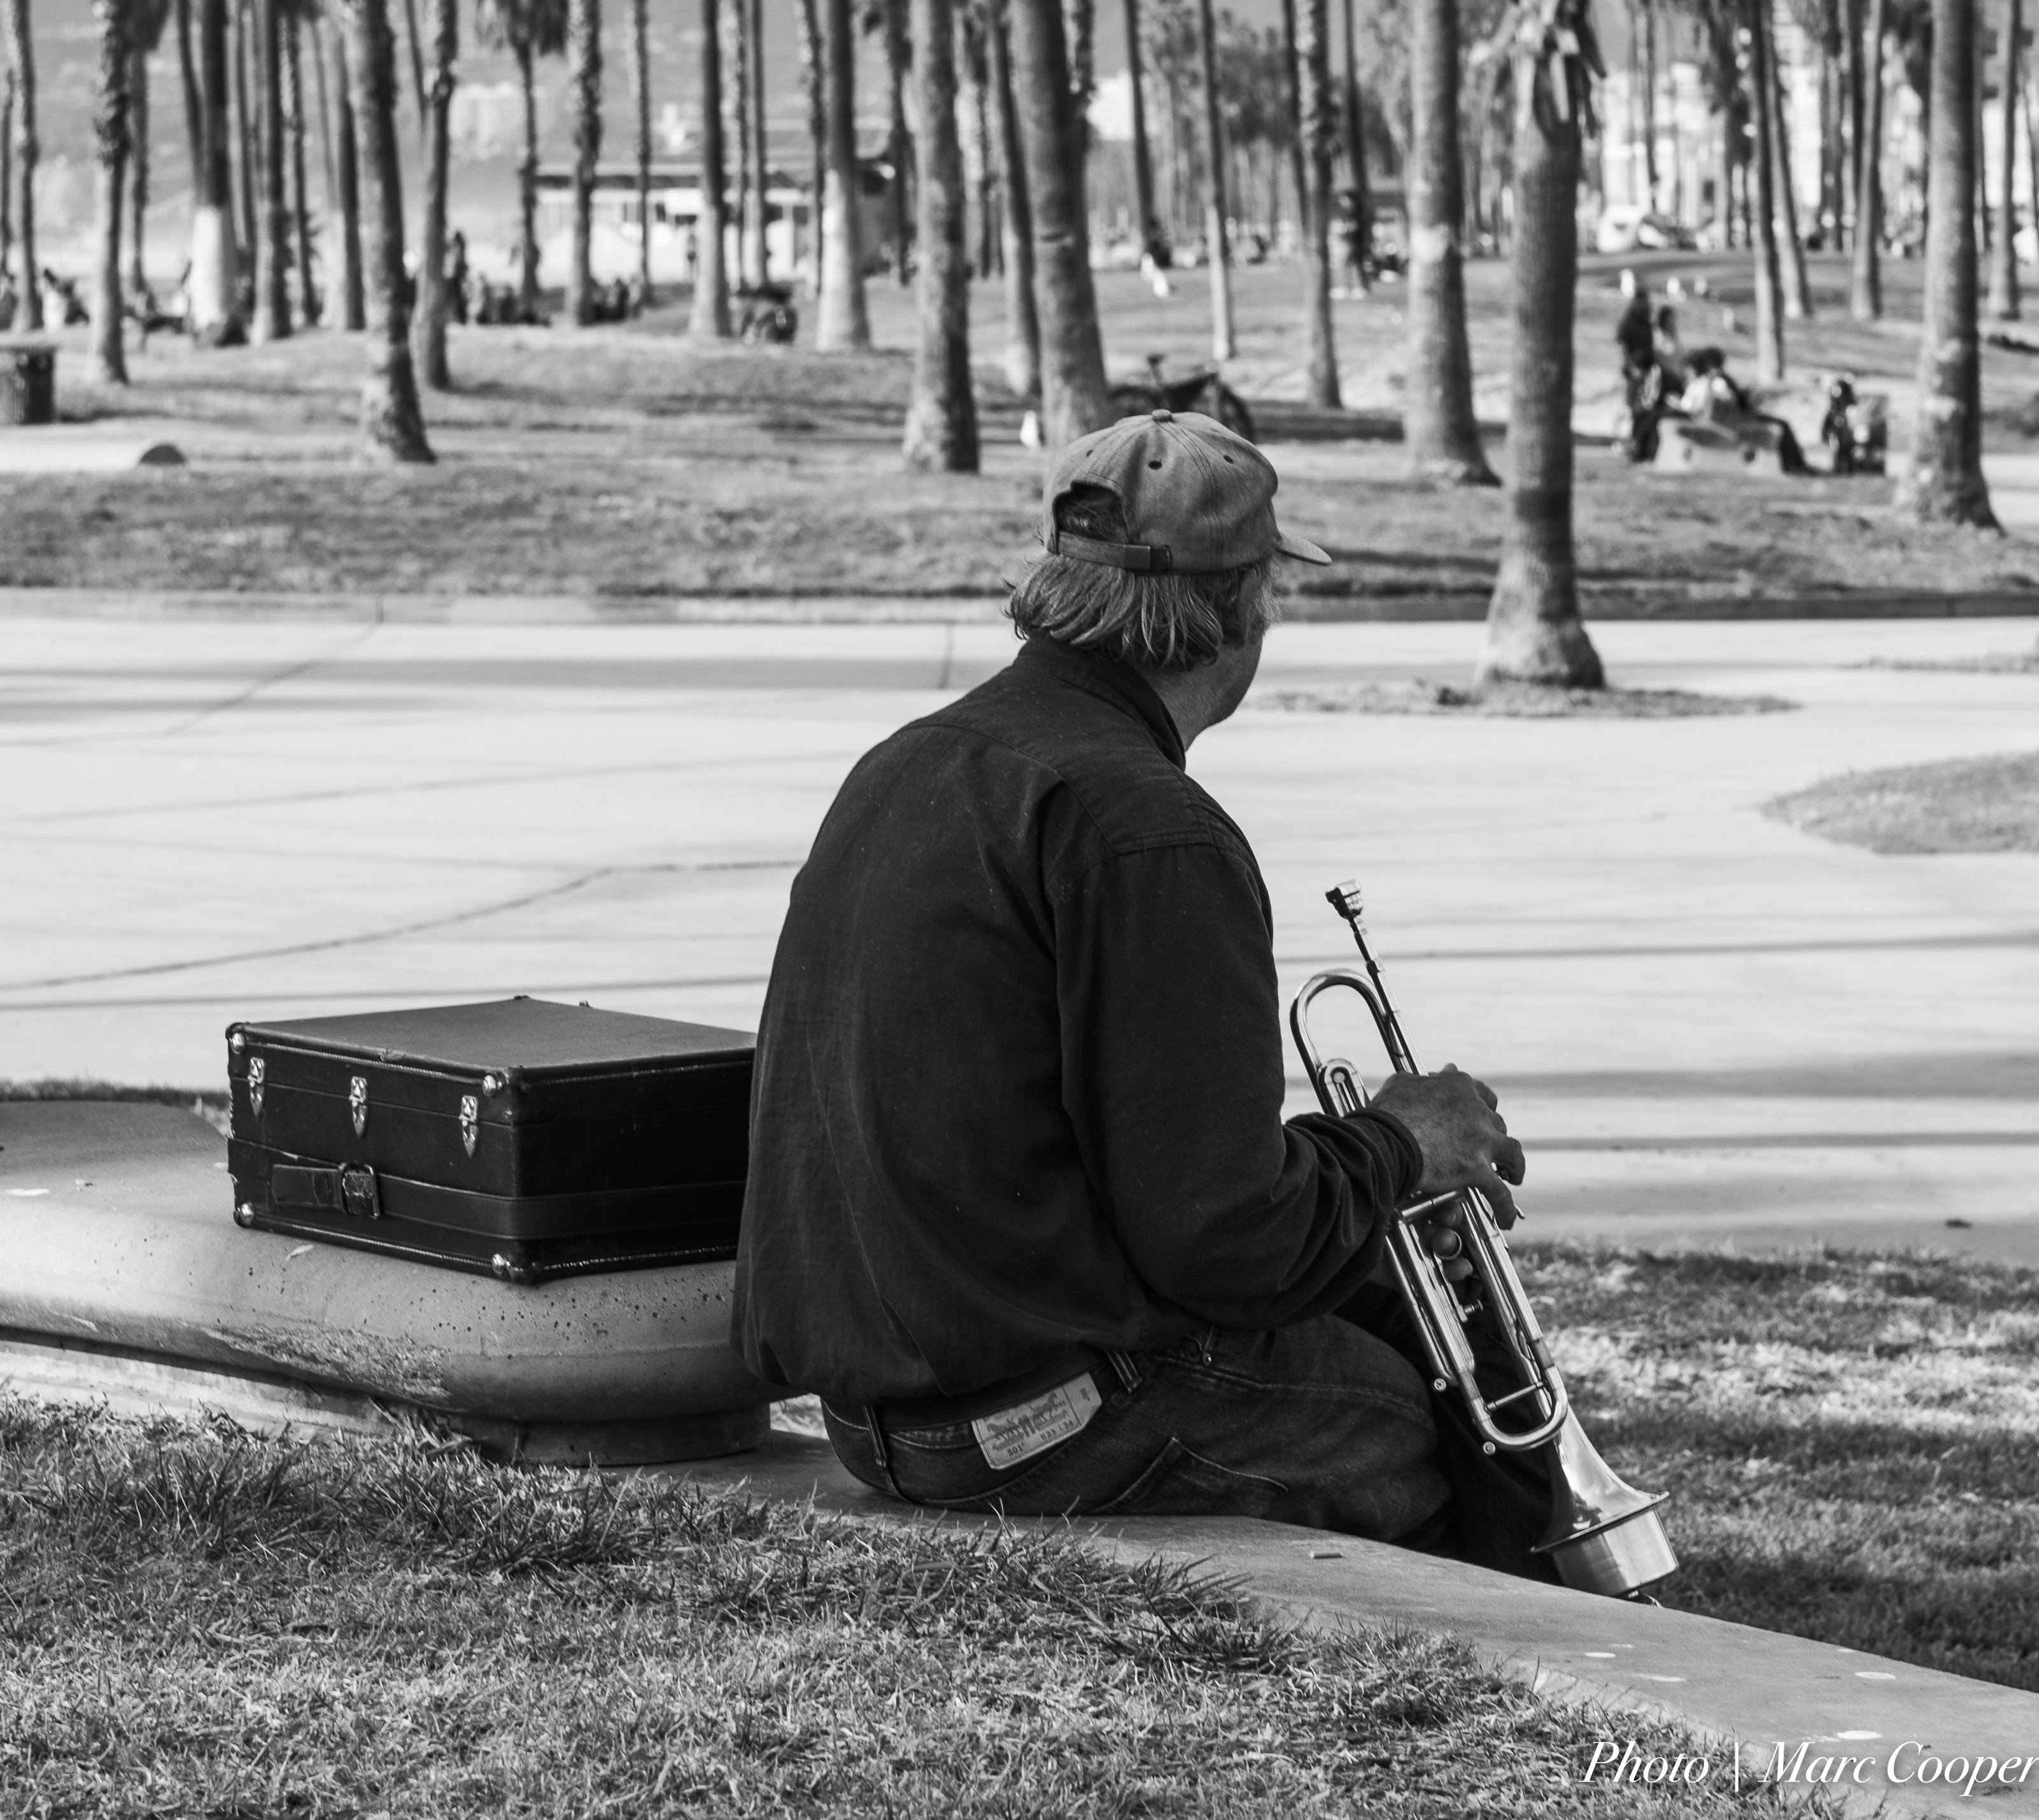
beach, music, black and white, boardwalk, road, white, street, photography, sitting, venice, nikon, performer, musician, black, monochrome, infrastructure, photograph, d810, los, angeles, losangelesattractions, monochrome photography, film noir, human positions